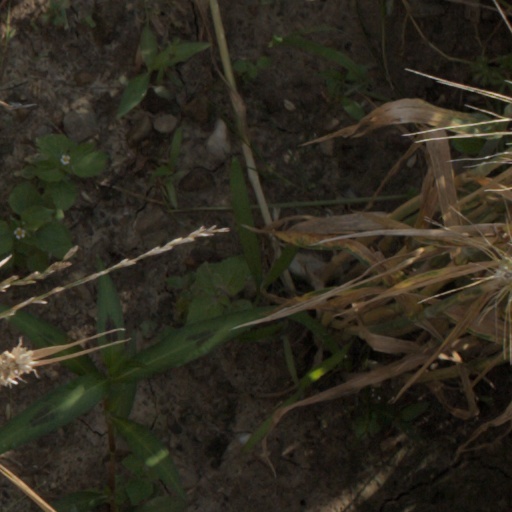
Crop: wheat